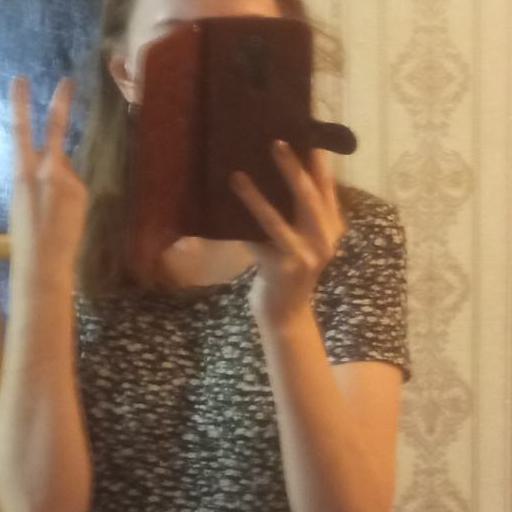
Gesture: no_gesture